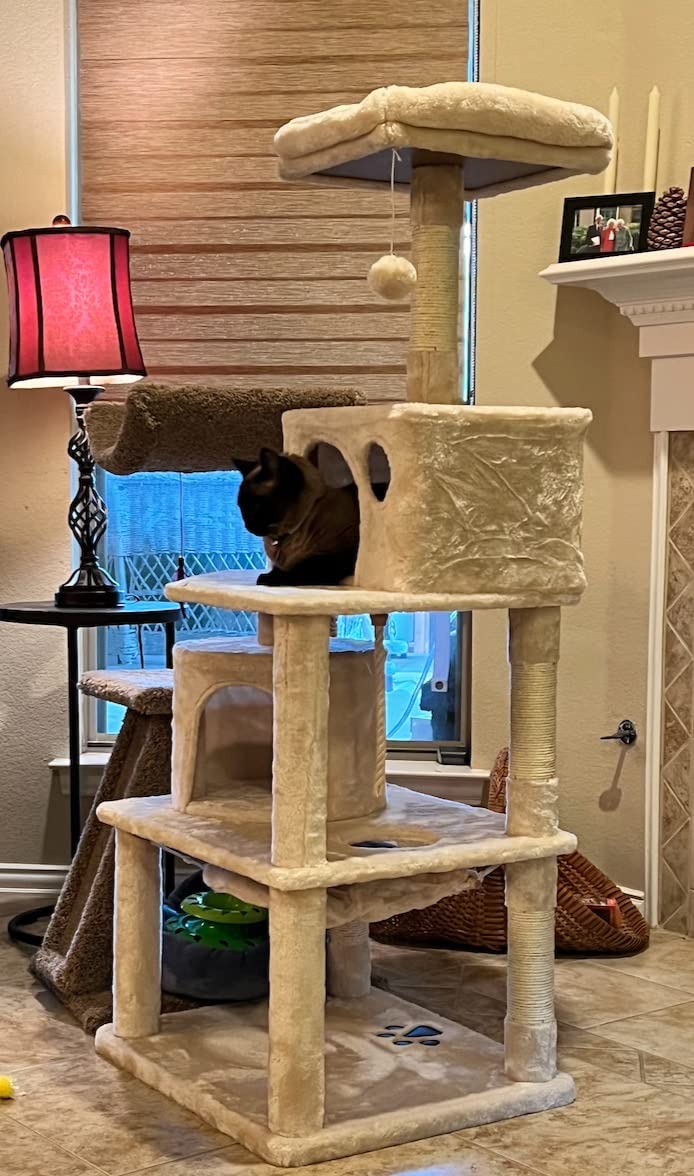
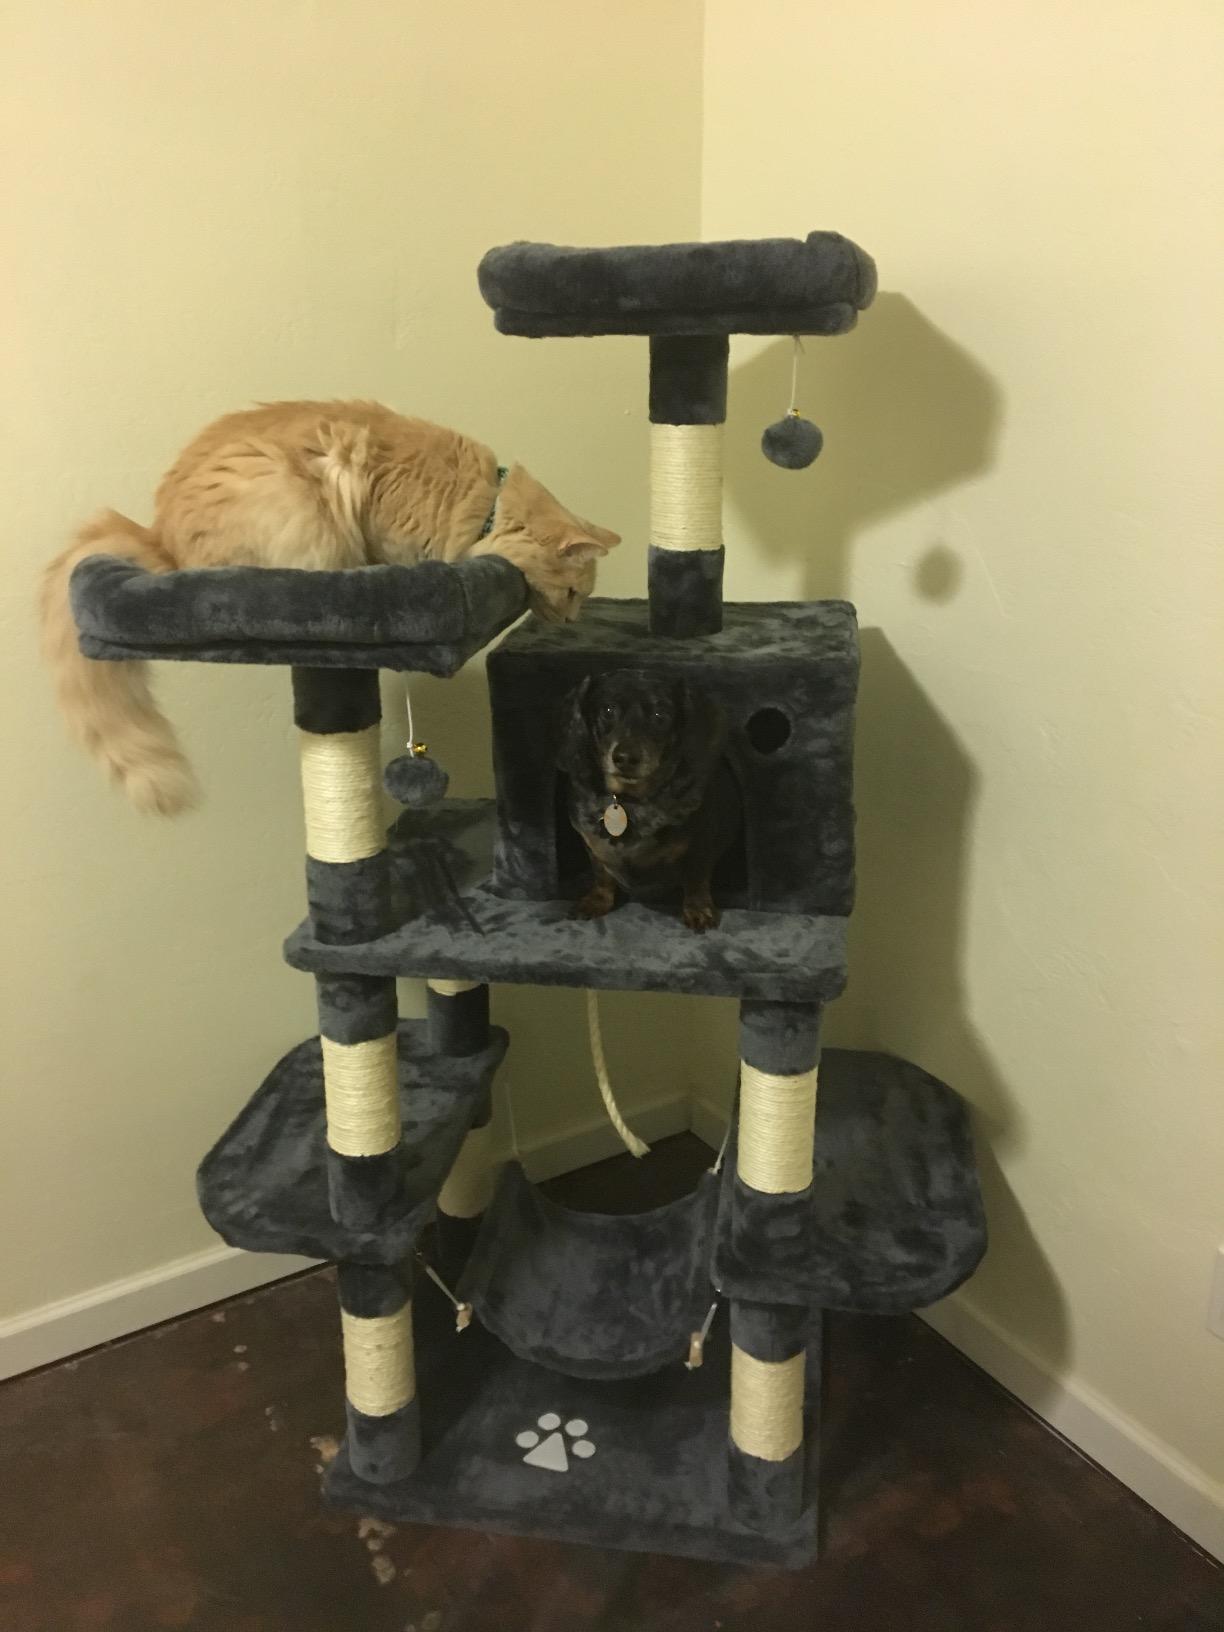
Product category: items_cat tree
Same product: no